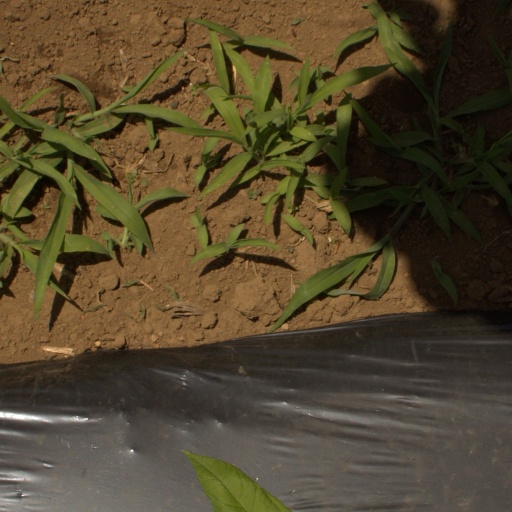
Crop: Jerusalem artichoke